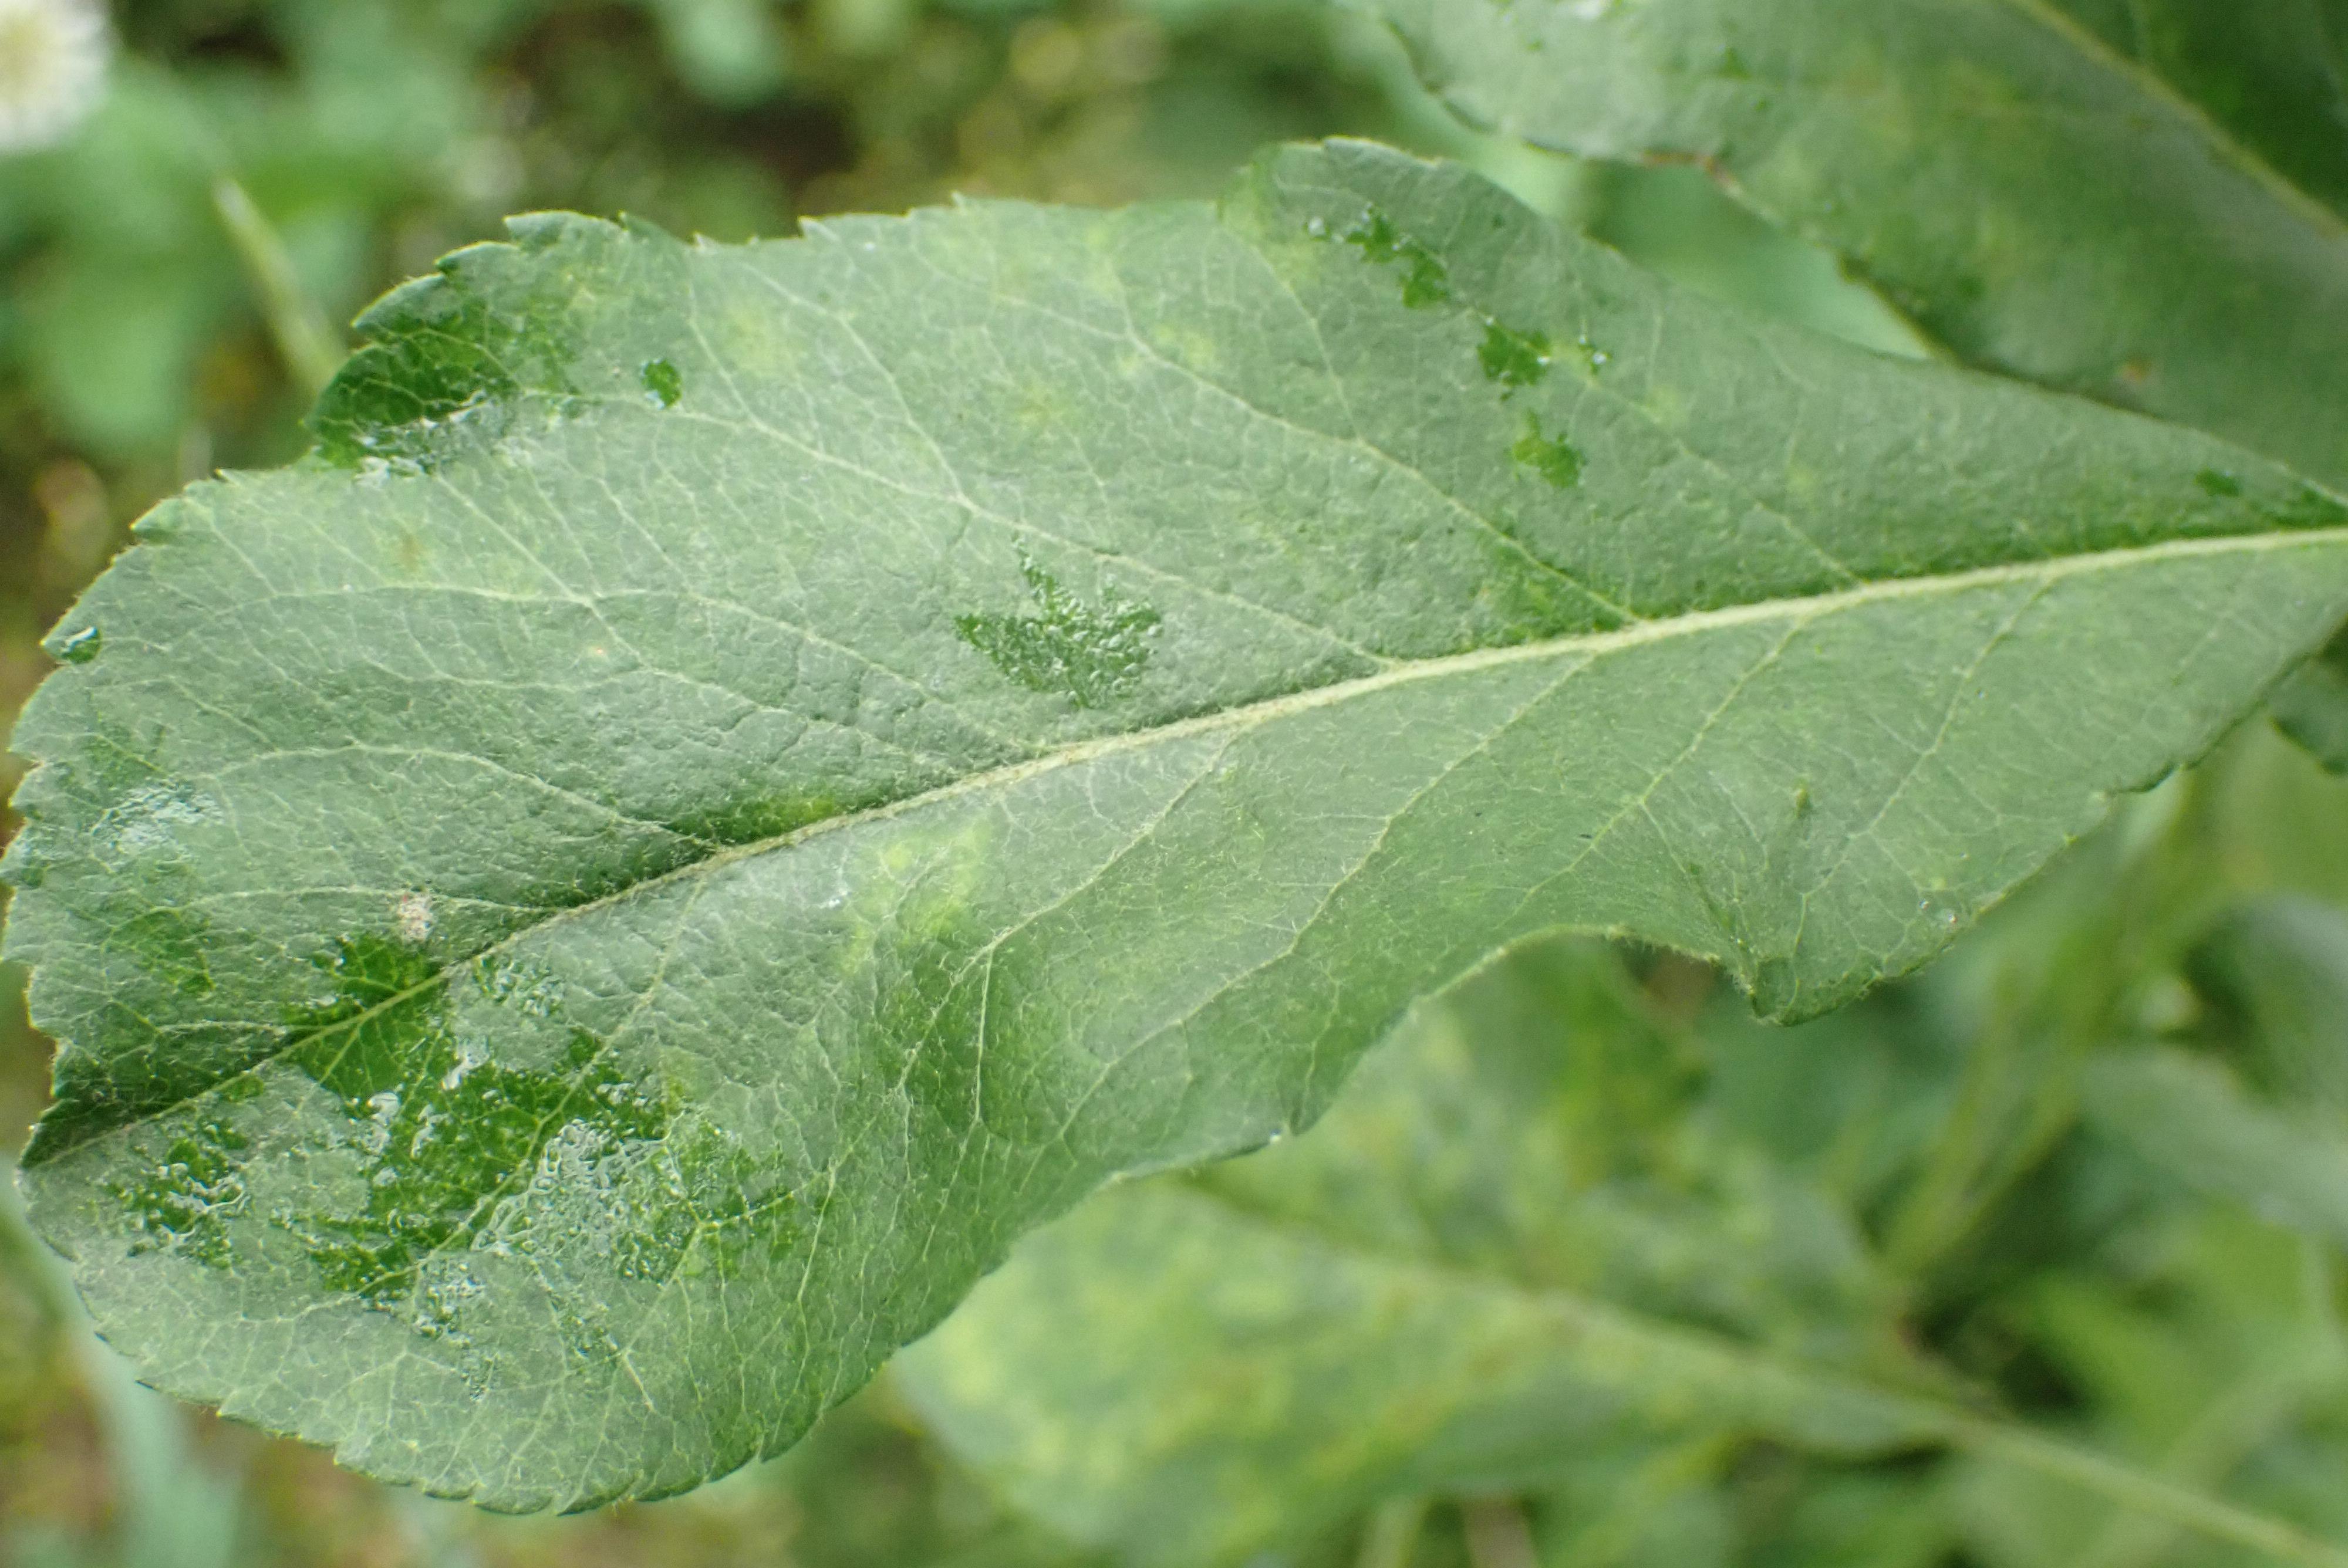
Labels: scab